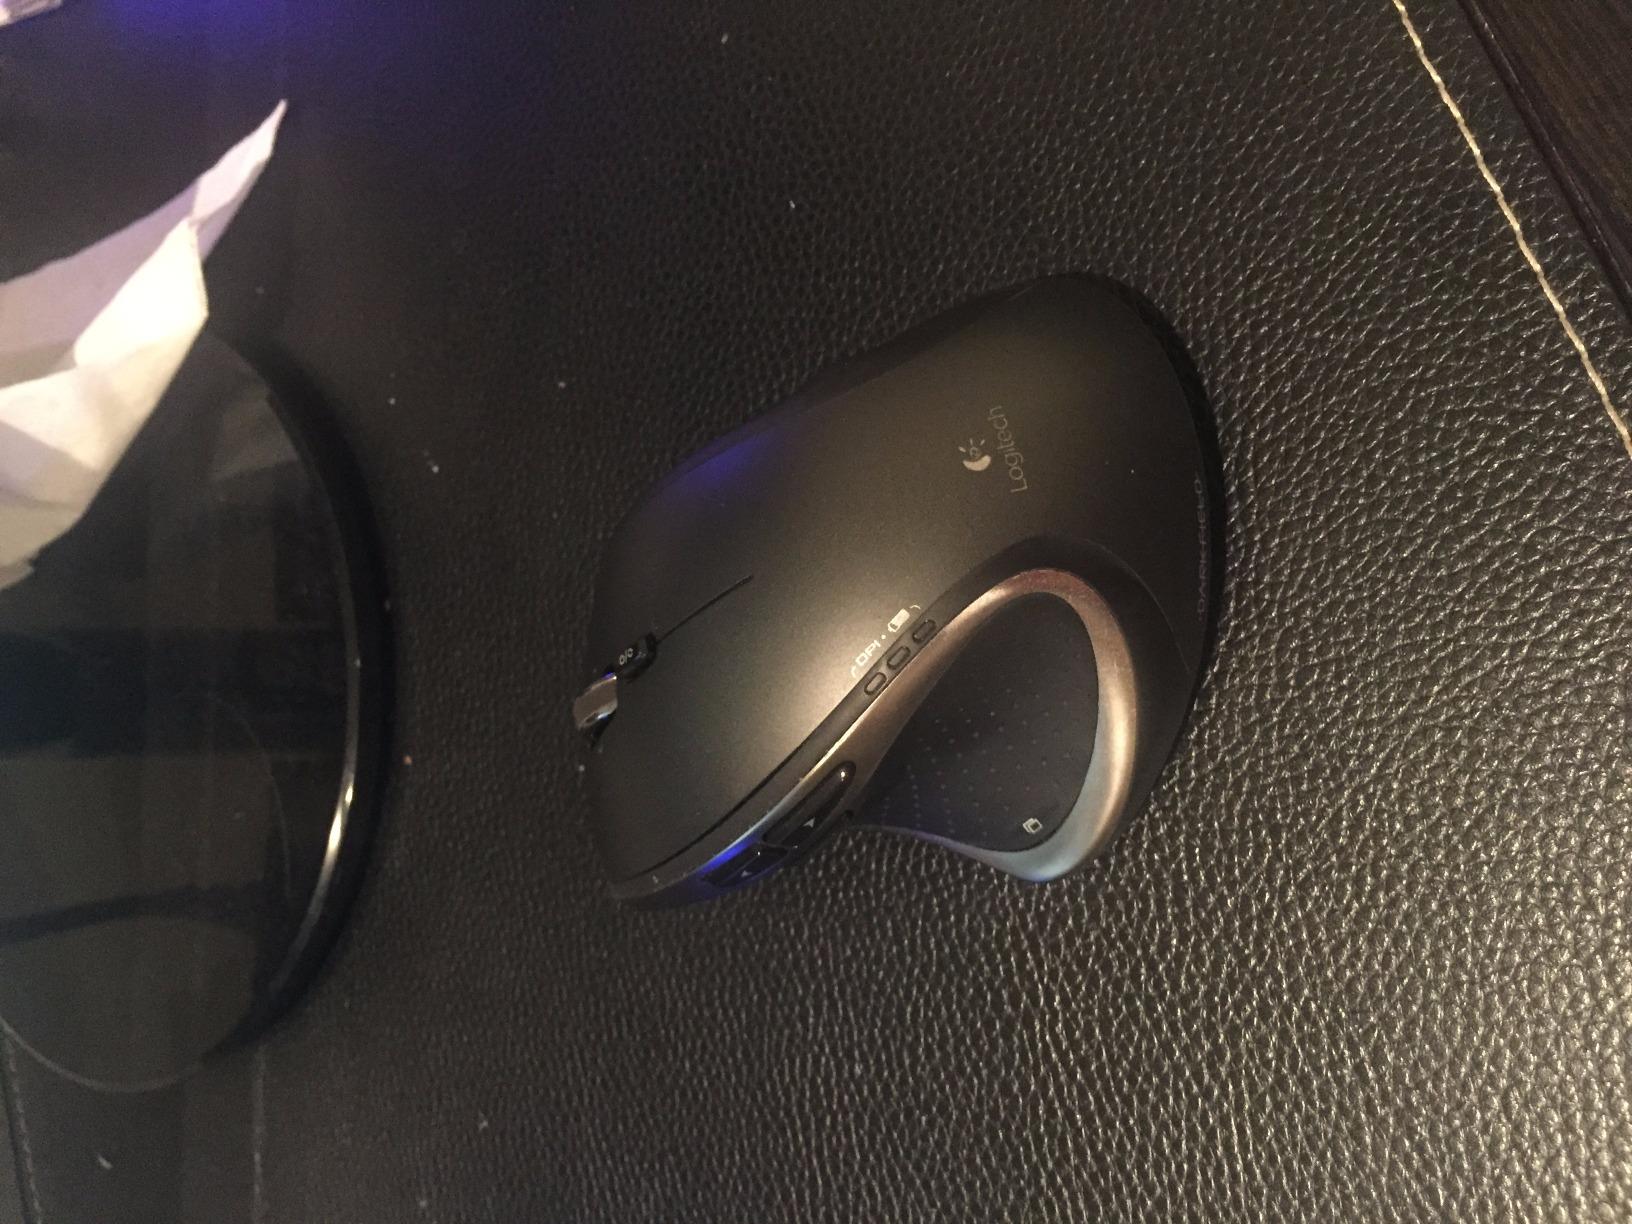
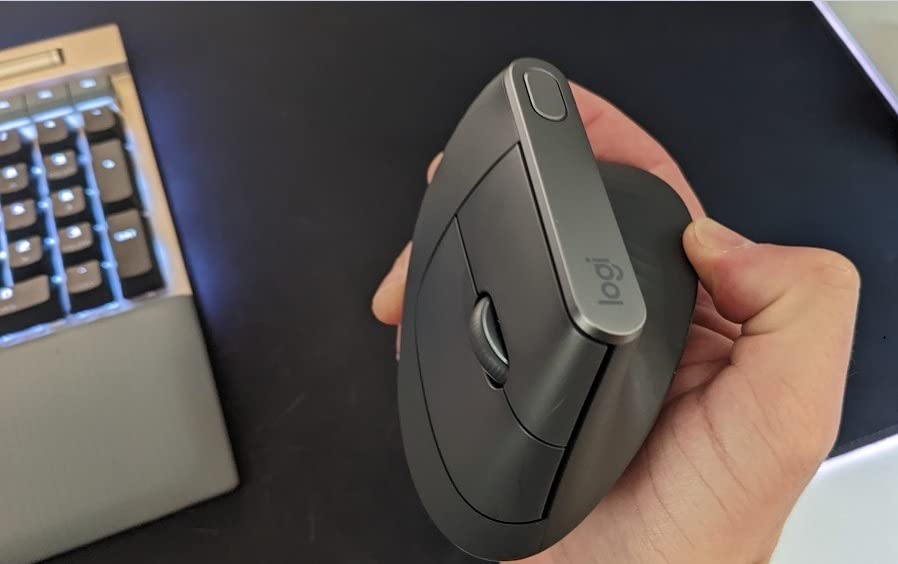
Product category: mouse
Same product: no